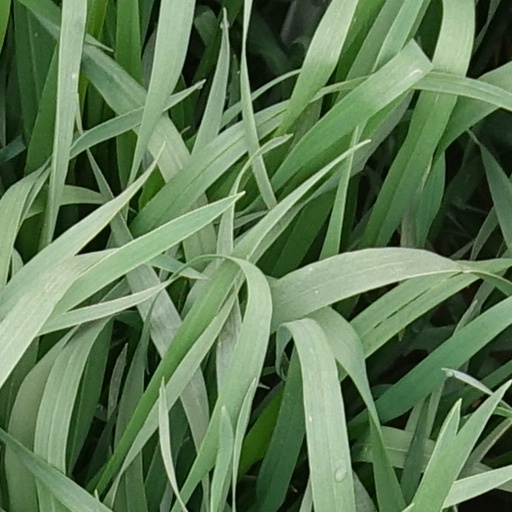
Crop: wheat